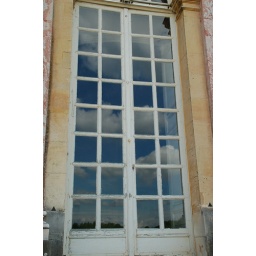
Lovely clouds reflected in the windows of the Grand Trianon Versailles